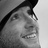
Emotion: happy